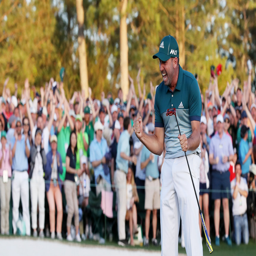
golfer was overcome with emotion .